St. Andrew's Episcopal Church (Darien, Georgia)

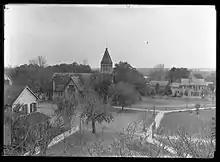
View of St. Andrew Church looking south. Vernon square is the right in 1910.

The first church building, completed in 1844, was located a short distance north of the current location. In 1863 during the American Civil War, the church was burned down (along with the rest of the town, which was pillaged and looted) by Union troops commanded by Colonel Robert Gould Shaw. This action was ordered by Colonel James Montgomery. Colonel Shaw was reluctant, but followed orders. He later wrote to his mother about his distress over the burning. Shaw was later killed in action during an attack on Fort Wagner in South Carolina.